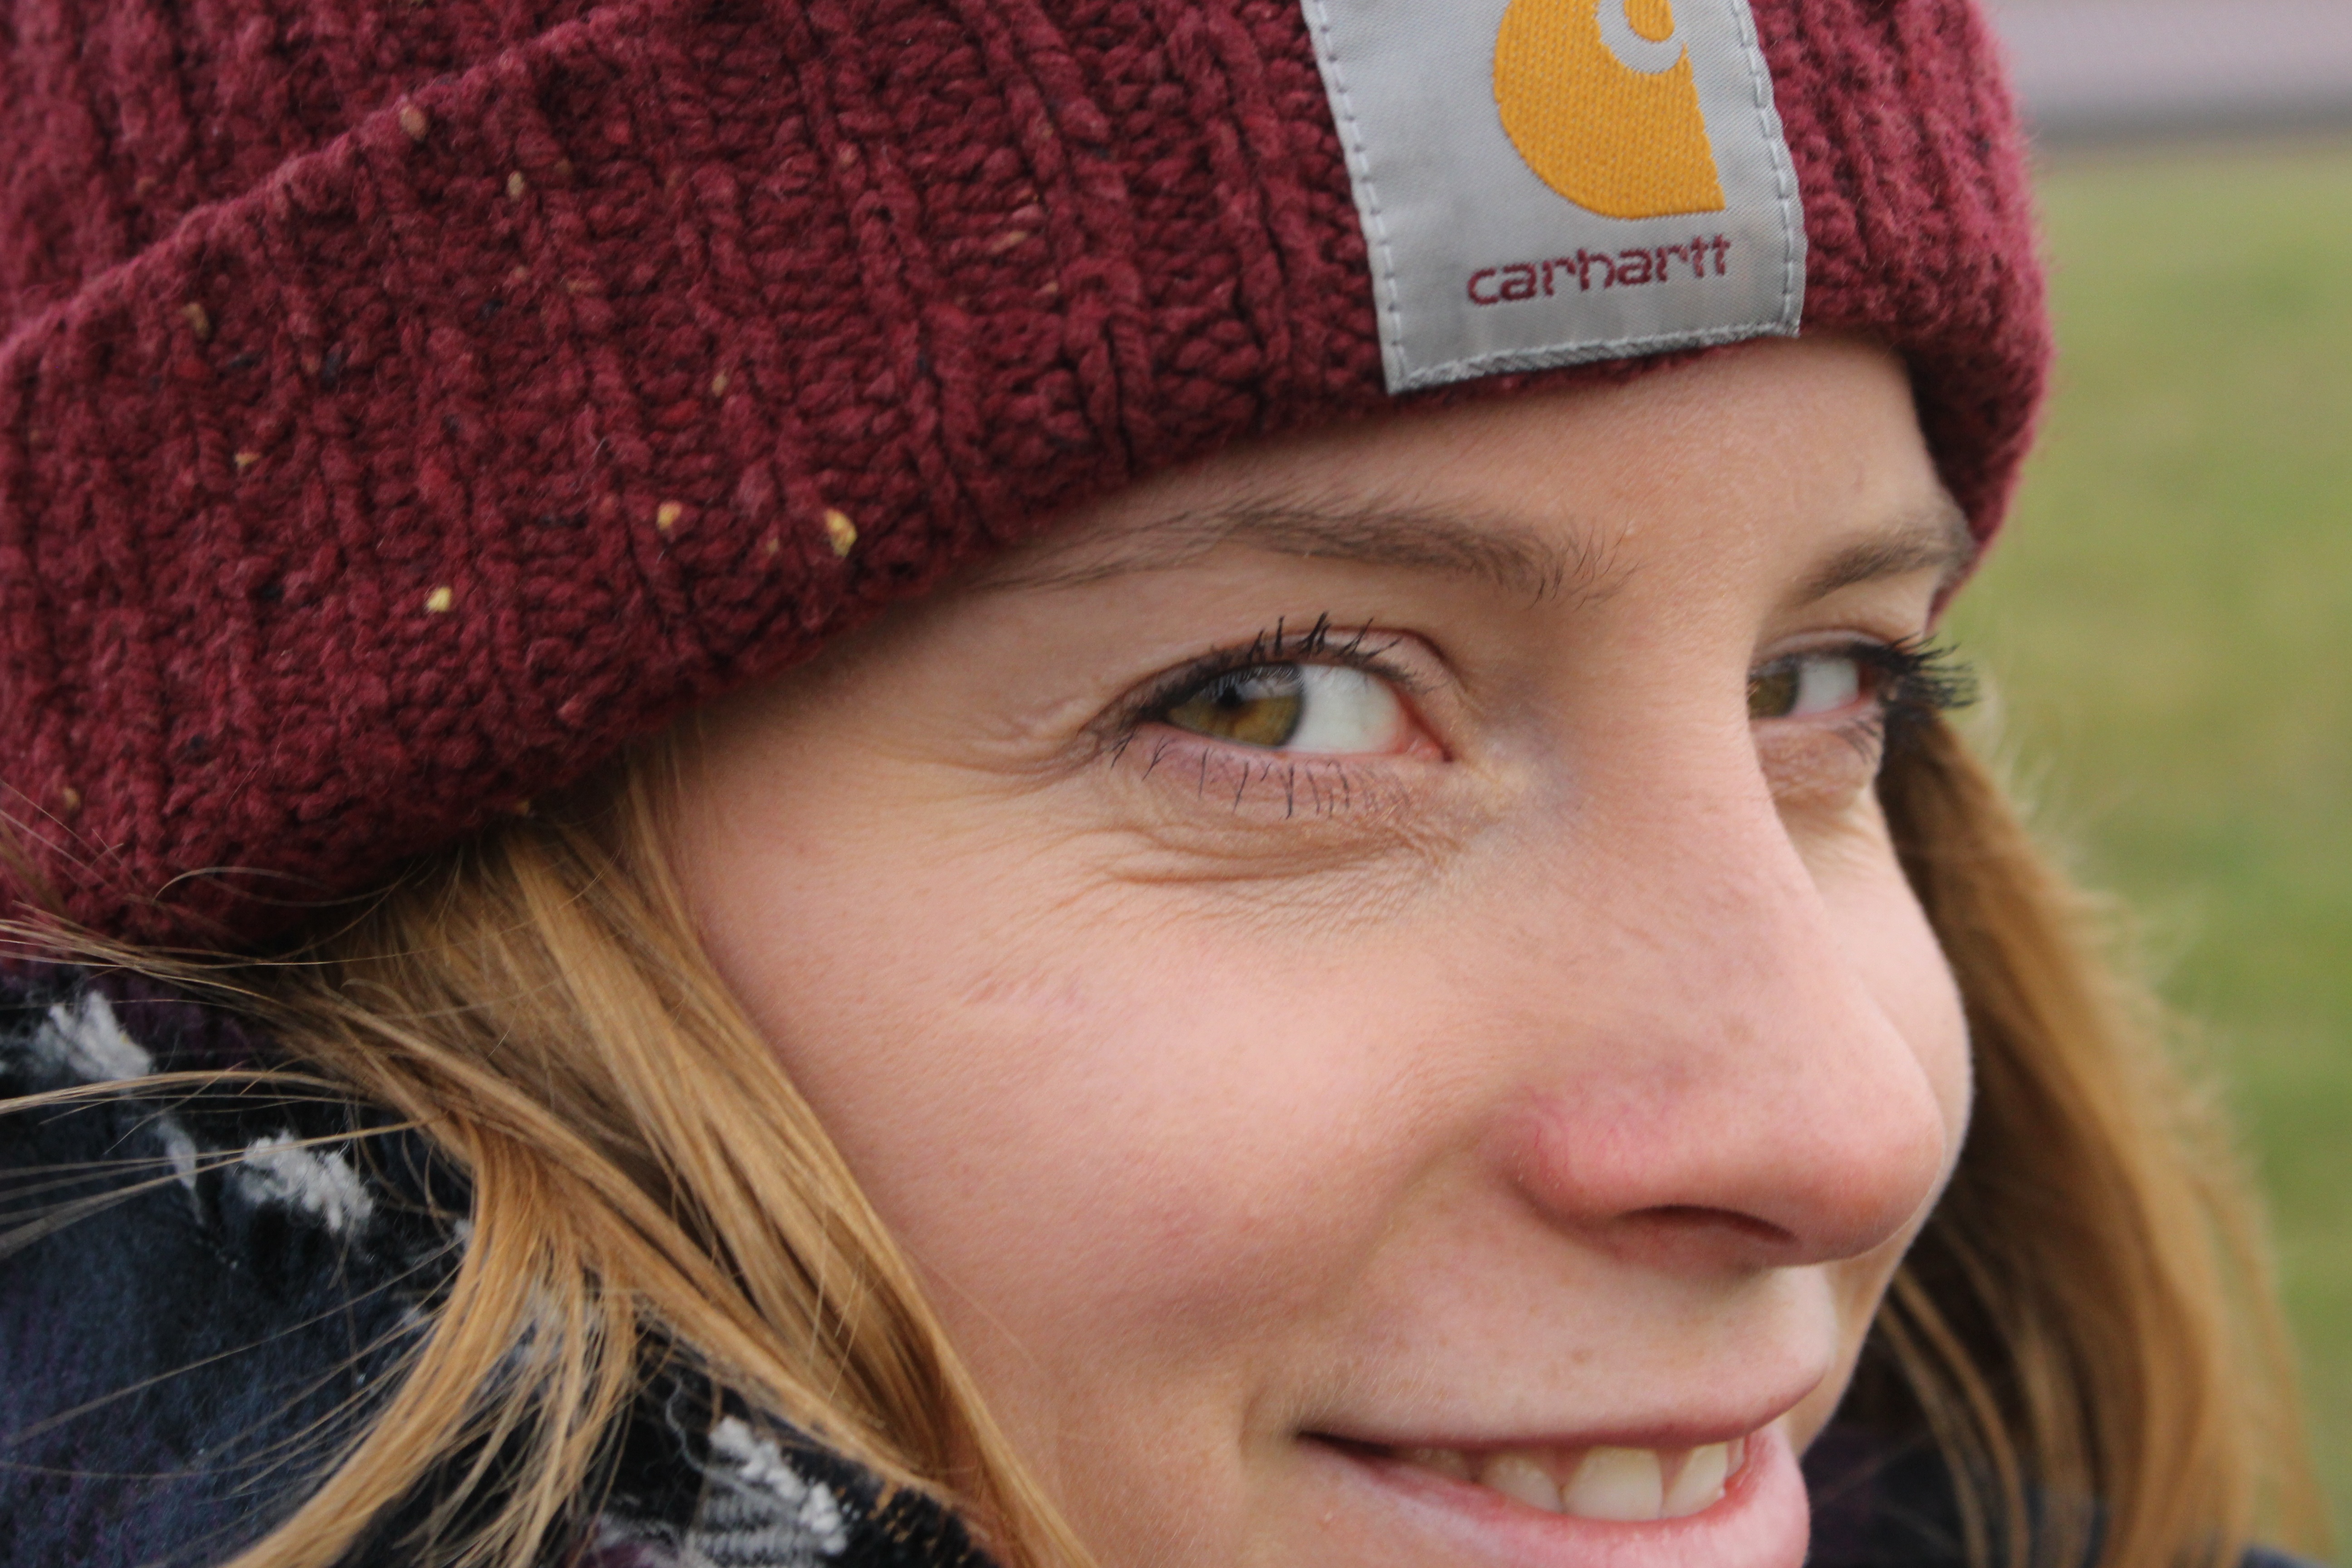
cold, winter, girl, portrait, hat, clothing, headgear, facial expression, smile, close up, face, eyes, cap, head, skin, beauty, headwear, naturalness, portrait photography, fashion accessory, knit cap